Alex Gough (luger)

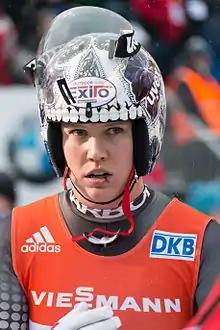
Gough in 2016

Alex Gough (born May 12, 1987) is a retired Canadian luger who competed between 2002 and 2018. Gough is a two-time Olympic luge medalist, winning bronze in the women's singles event and silver in the team relay at the 2018 Winter Olympics. She was the first Canadian to win a luge medal at the Olympics. Gough won a bronze medal in the women's singles event at the FIL World Luge Championships 2011 in Cesana, the first ever for a Canadian woman and only the second overall (Miroslav Zajonc was the first with his gold in the men's singles event in 1983). Gough has won a total of six World Championship medals, two bronze in women's singles (2011 and 2013) and a silver and three bronze in the mixed team relay events.